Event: Nepal Earthquake
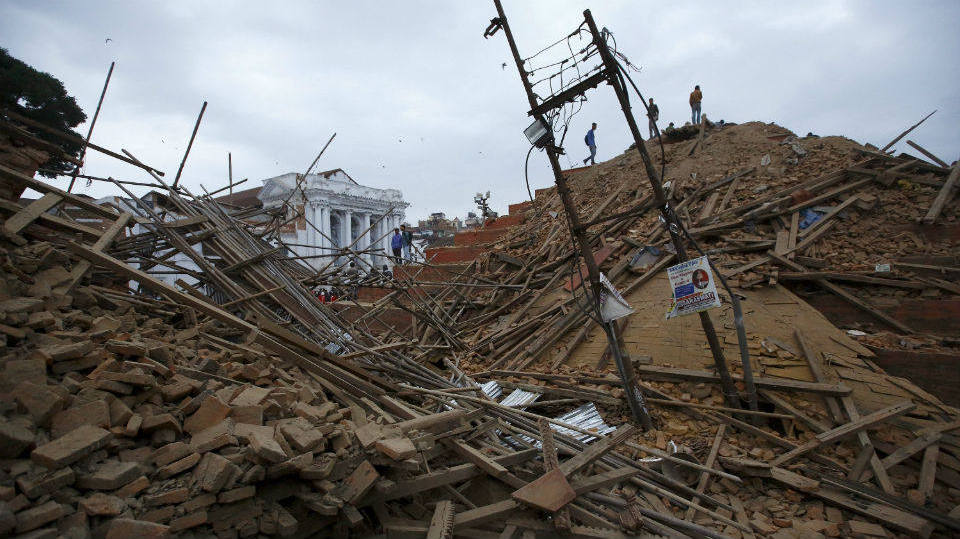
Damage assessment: damage